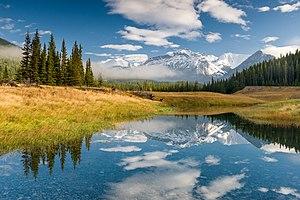
Le parc national de Banff est situé dans les montagnes Rocheuses canadiennes, à 120 km à l'ouest de la ville de Calgary, dans la province de l'Alberta. Sa date de création, 1885, en fait le plus ancien parc national canadien. Il est également inscrit depuis 1985 au patrimoine mondial de l'UNESCO avec les autres parcs des montagnes Rocheuses canadiennes.